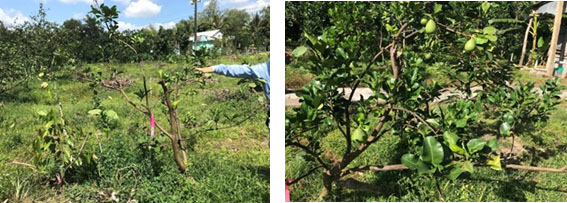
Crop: unknown
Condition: citrus_greening_disease